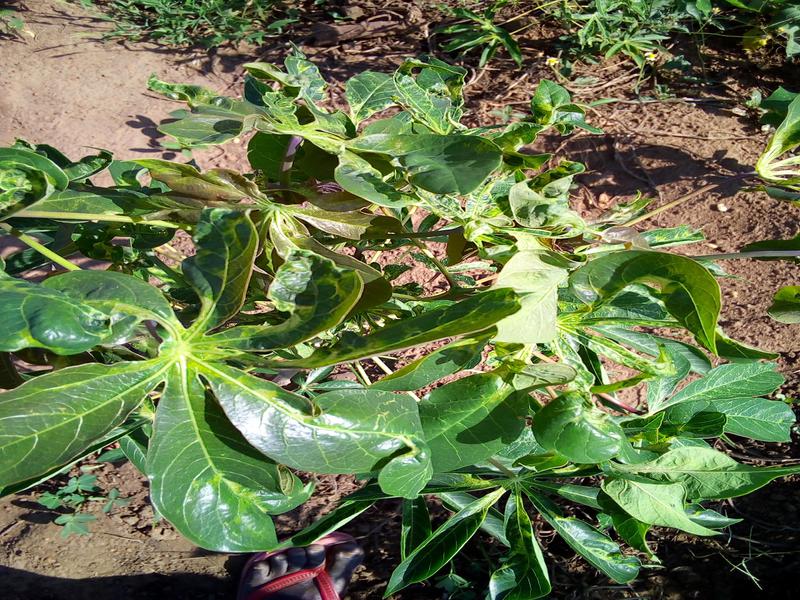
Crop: cassava
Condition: mosaic_disease